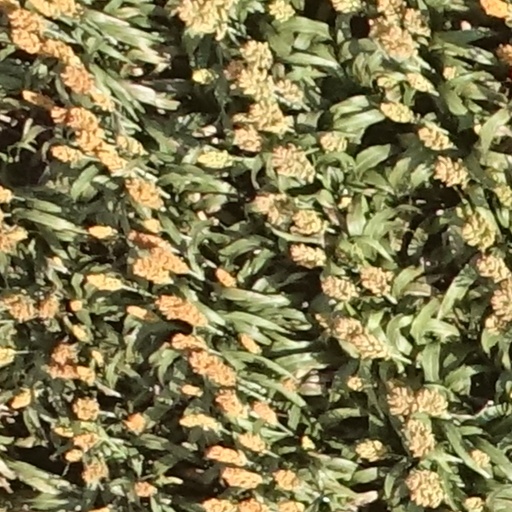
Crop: sorghum